Northern Expedition

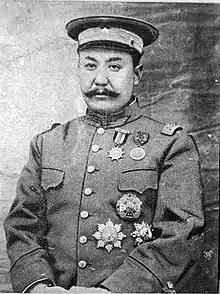
Shanxi warlord Yan Xishan started to fight the NPA in October 1927, strengthening the KMT military position

By 20 May, Li had captured Bengbu, whilst Chiang unleashed a four-pronged attack through Jiangsu, toward the warlord power base in Shandong. He Yingqin led the NRA First Army across the Yangtze at Zhenjiang, and moved to capture Haizhou. On 28 May, Li took Suzhou, while the "Guominjun" took Luoyang, forcing Zhang Zongchang to withdraw his forces to Shandong, and Zhang Xueliang to fall back north of the Yellow River. Following Xueliang's retreat, Feng Yuxiang moved east from Luoyang to Zhengzhou. Finally, on 2 June, the NRA captured the vital railway junction of Xuzhou. With both the Longhai and Beijing–Hankou railways under NRA or "Guominjun" control, Feng came into direct contact with the Wuhan and Nanjing factional governments, who both sought his aid. He met with Wang Jingwei and Tang Shengzhi at Zhengzhou on 10–11 June, then travelled to Xuzhou to meet with Chiang Kai-shek on 19 June. On the next day, Feng announced that he would align with the Nanjing faction and purge communists from the areas under his control, crippling the Wuhan government's plan to push north, upon which Tang returned to Wuhan with his troops. Whilst Chiang intended to push into Shandong, he was thwarted by the arrival of the Japanese Kwantung Army during the course of June, who were ostensibly deployed to protect Japanese citizens in Qingdao. Around this time, Wu Peifu retreated with his remaining forces into Sichuan, where he announced his retirement. On 5 July, NPA general Chen Yi-yen defected to the NRA, but failed to convince his 10,000 soldiers at Qingdao to do likewise.